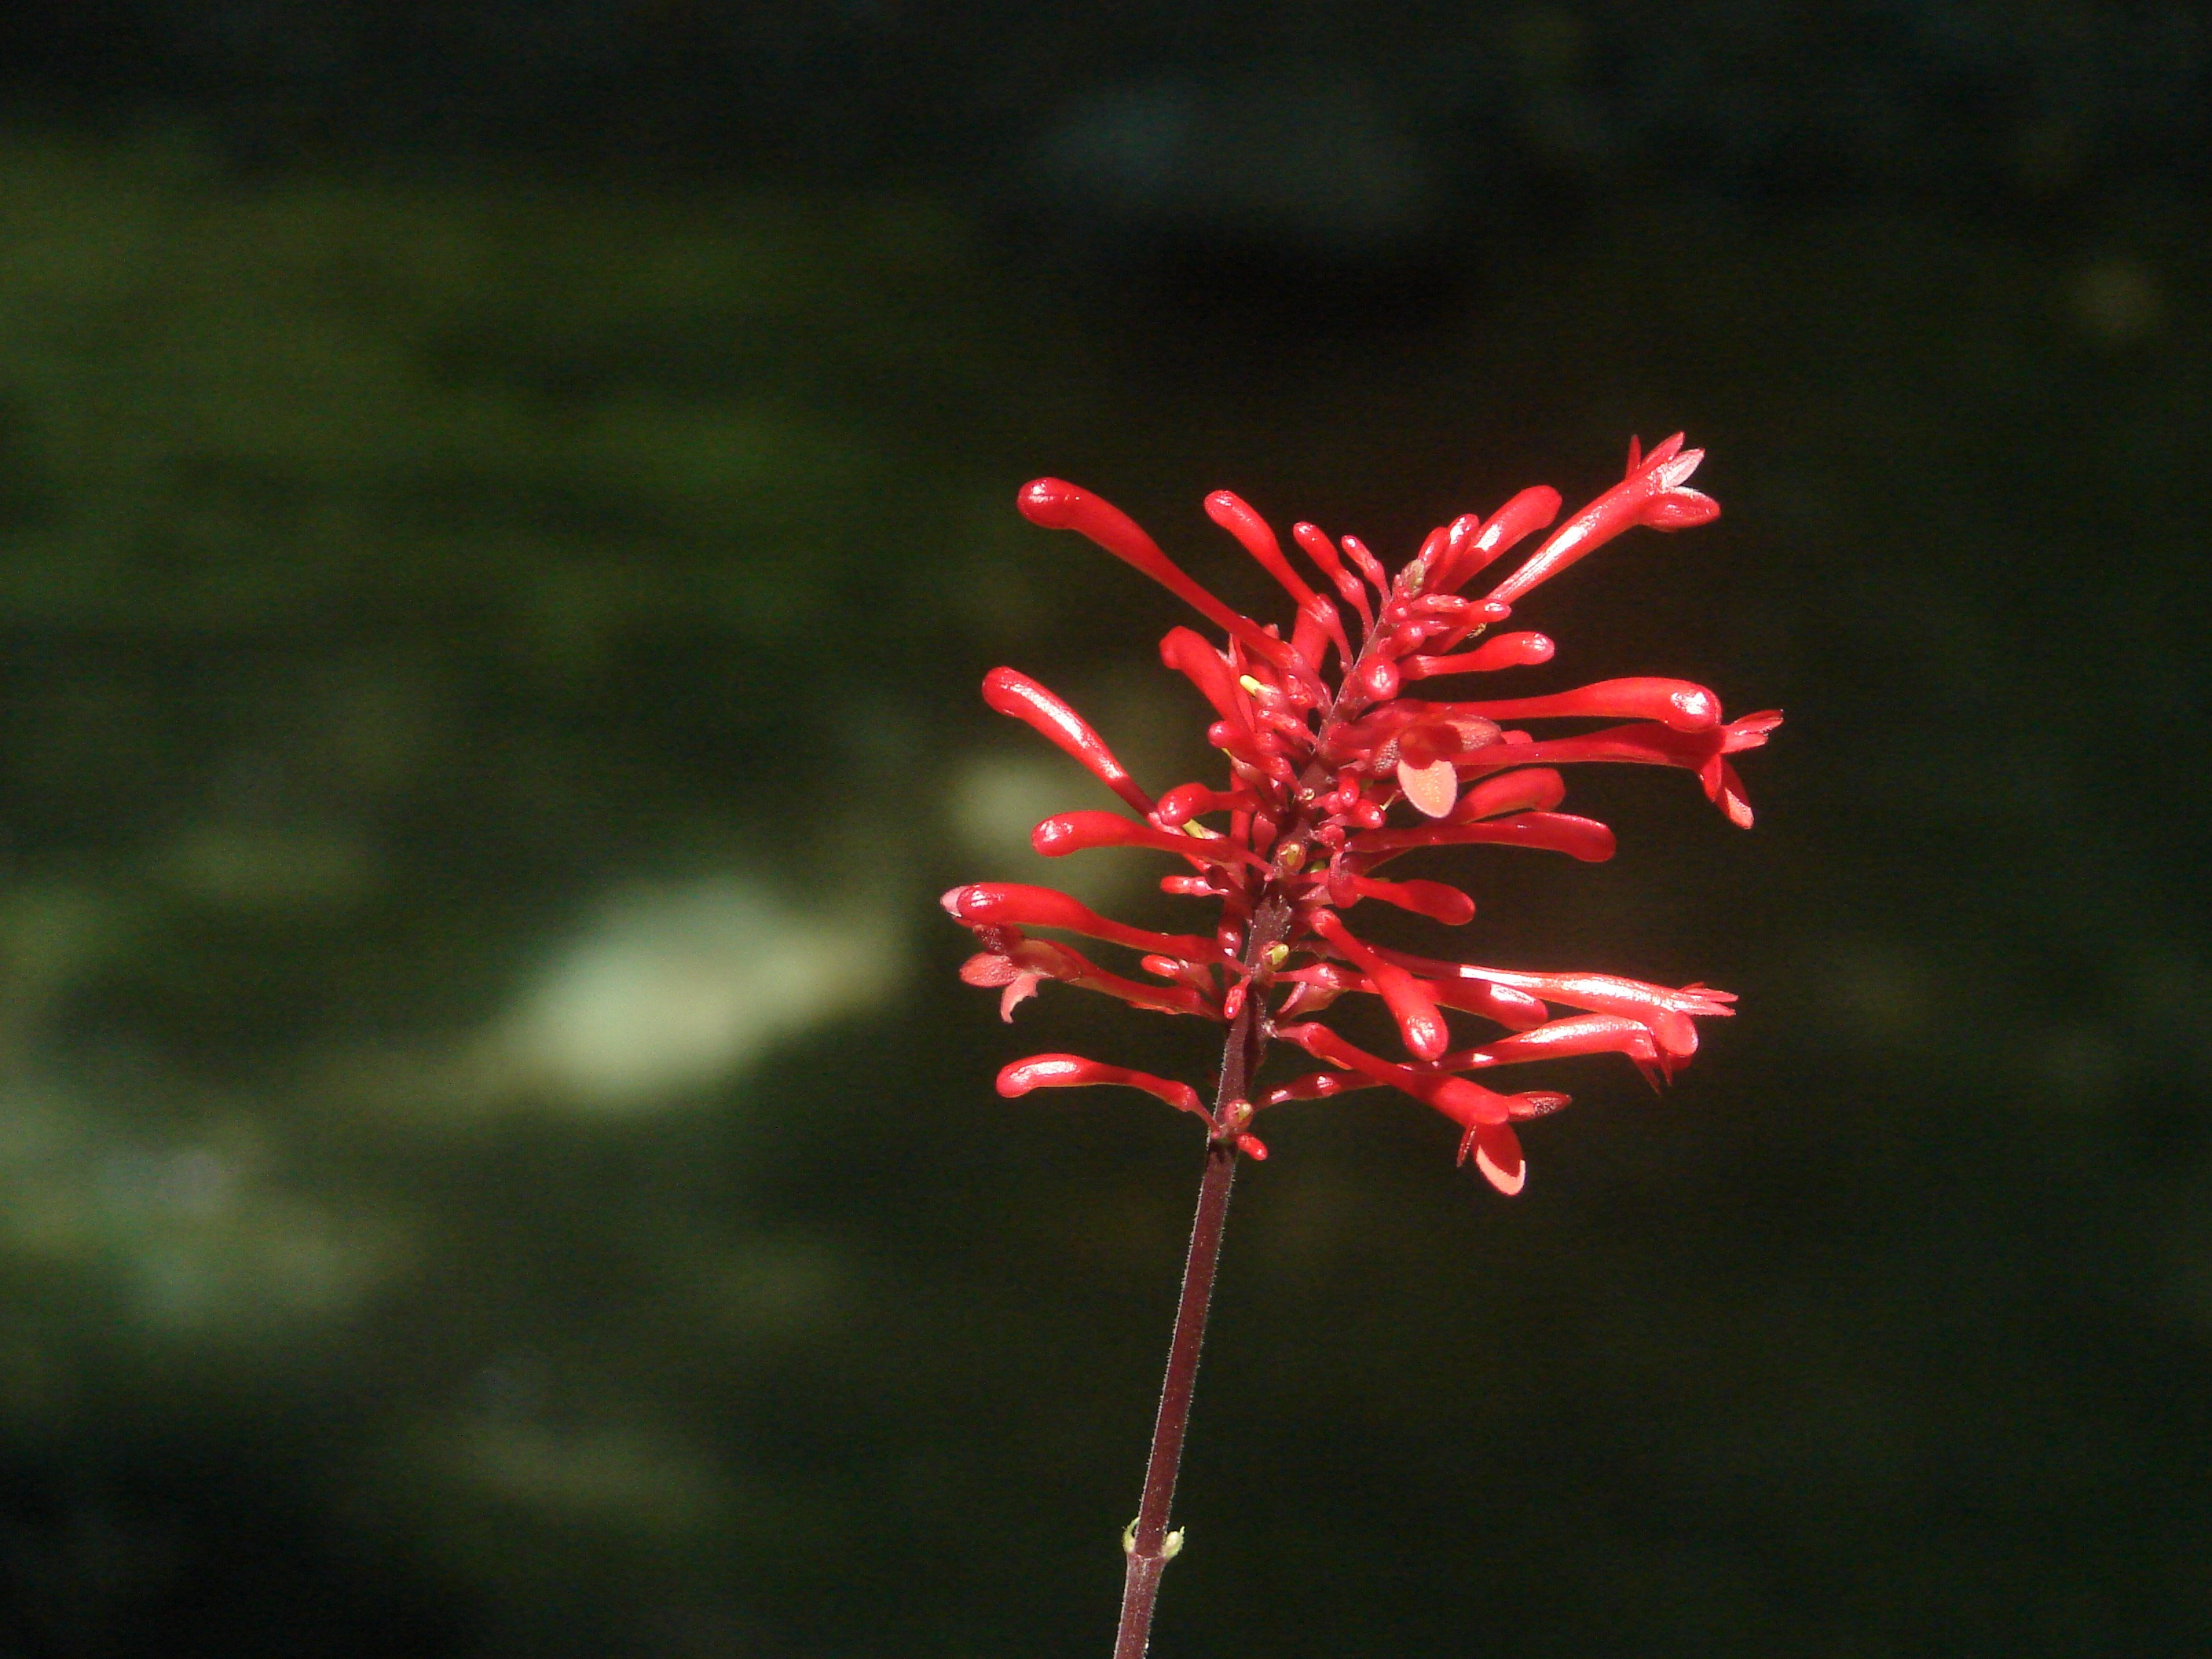
tree, nature, branch, blossom, plant, field, photography, sunlight, leaf, flower, petal, green, red, tropical, small, autumn, botany, flora, wild flower, plants, wildflower, flowers, flower field, close up, wild flowers, shrub, dominican republic, macro photography, flowering plant, plant wildlife, plant stem, land plant, bonao, jima breaks